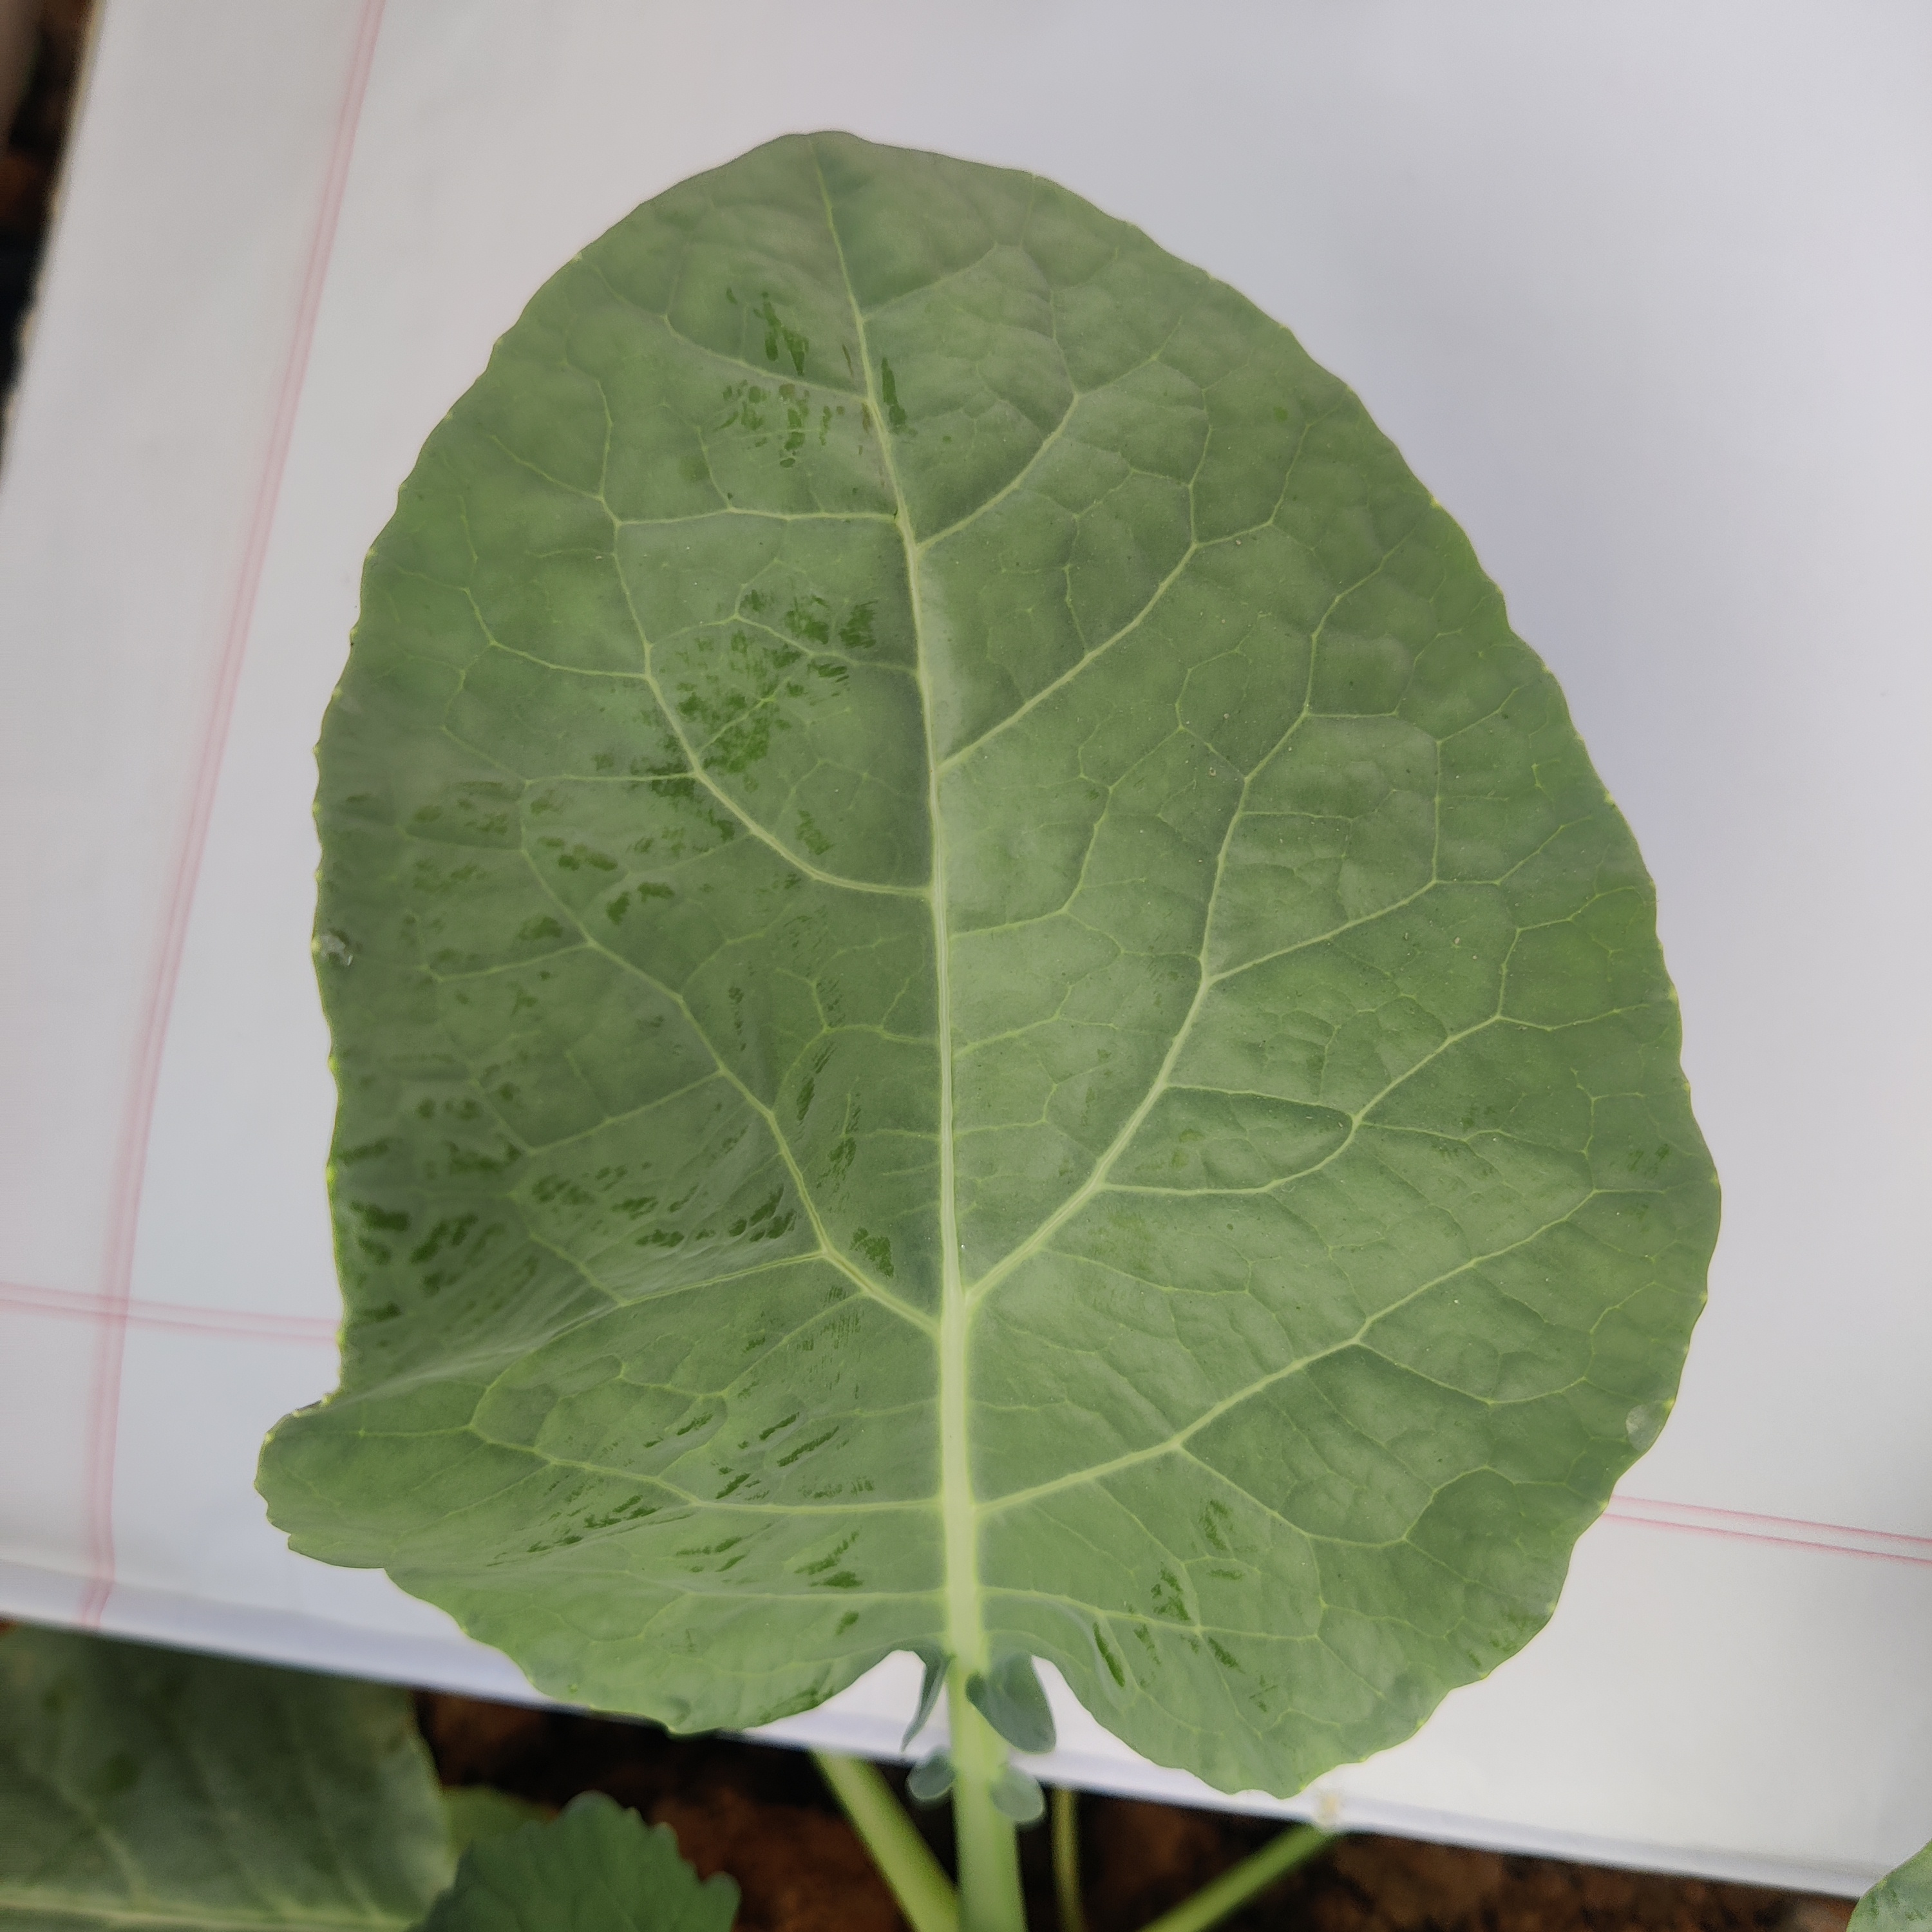
Label: Healthy